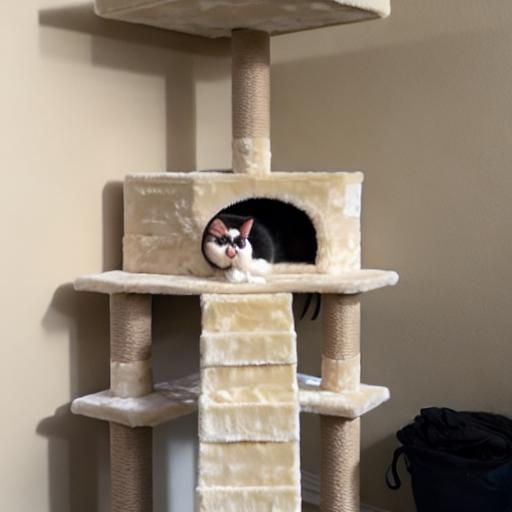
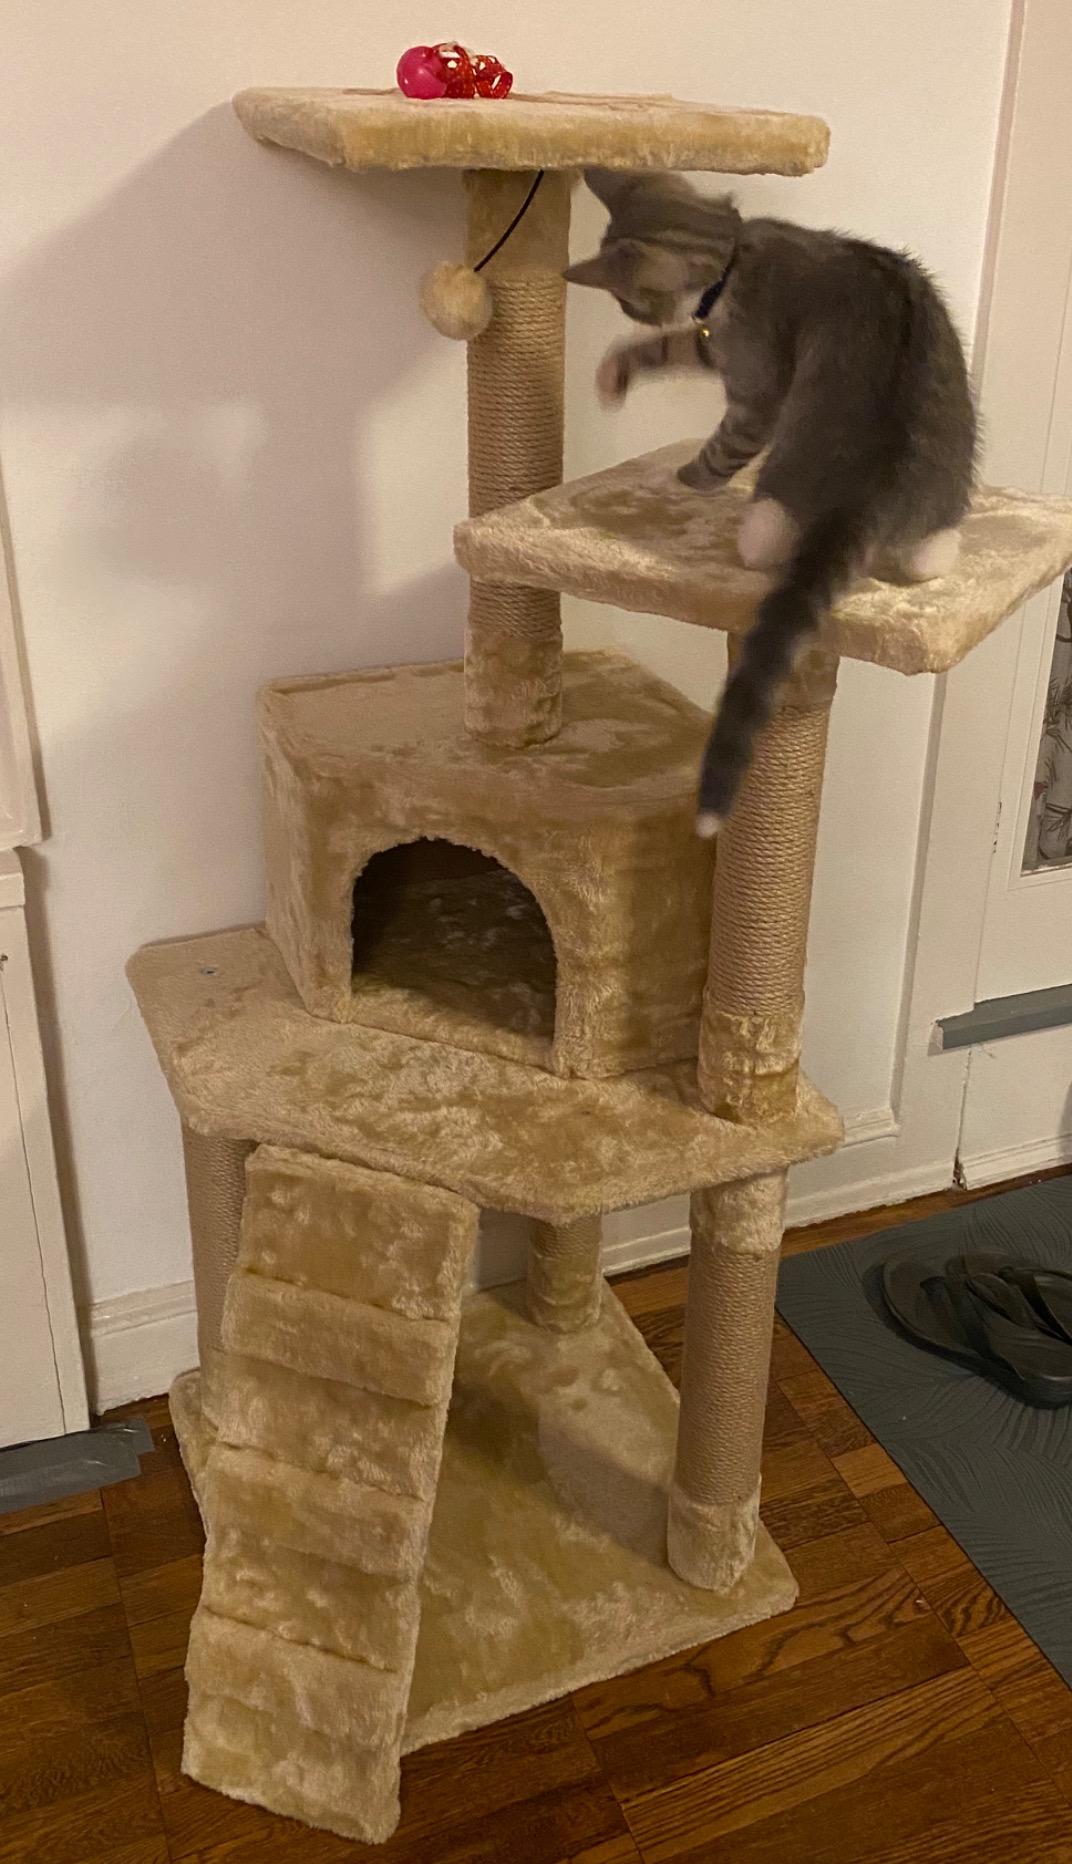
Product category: items_cat tree
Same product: no